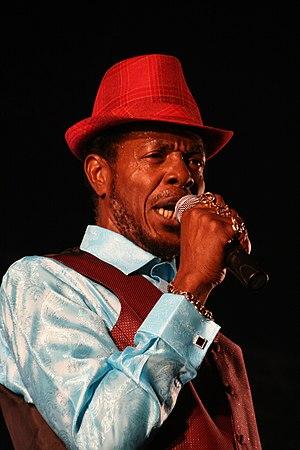
Michael Prophet sur scène en Belgique avec Asham Band le 7 Aout 2014"
Michael George Haynes, dit Michael Prophet, est un chanteur de reggae jamaïcain né en 1957 à Kingston et mort le 16 décembre 2017.